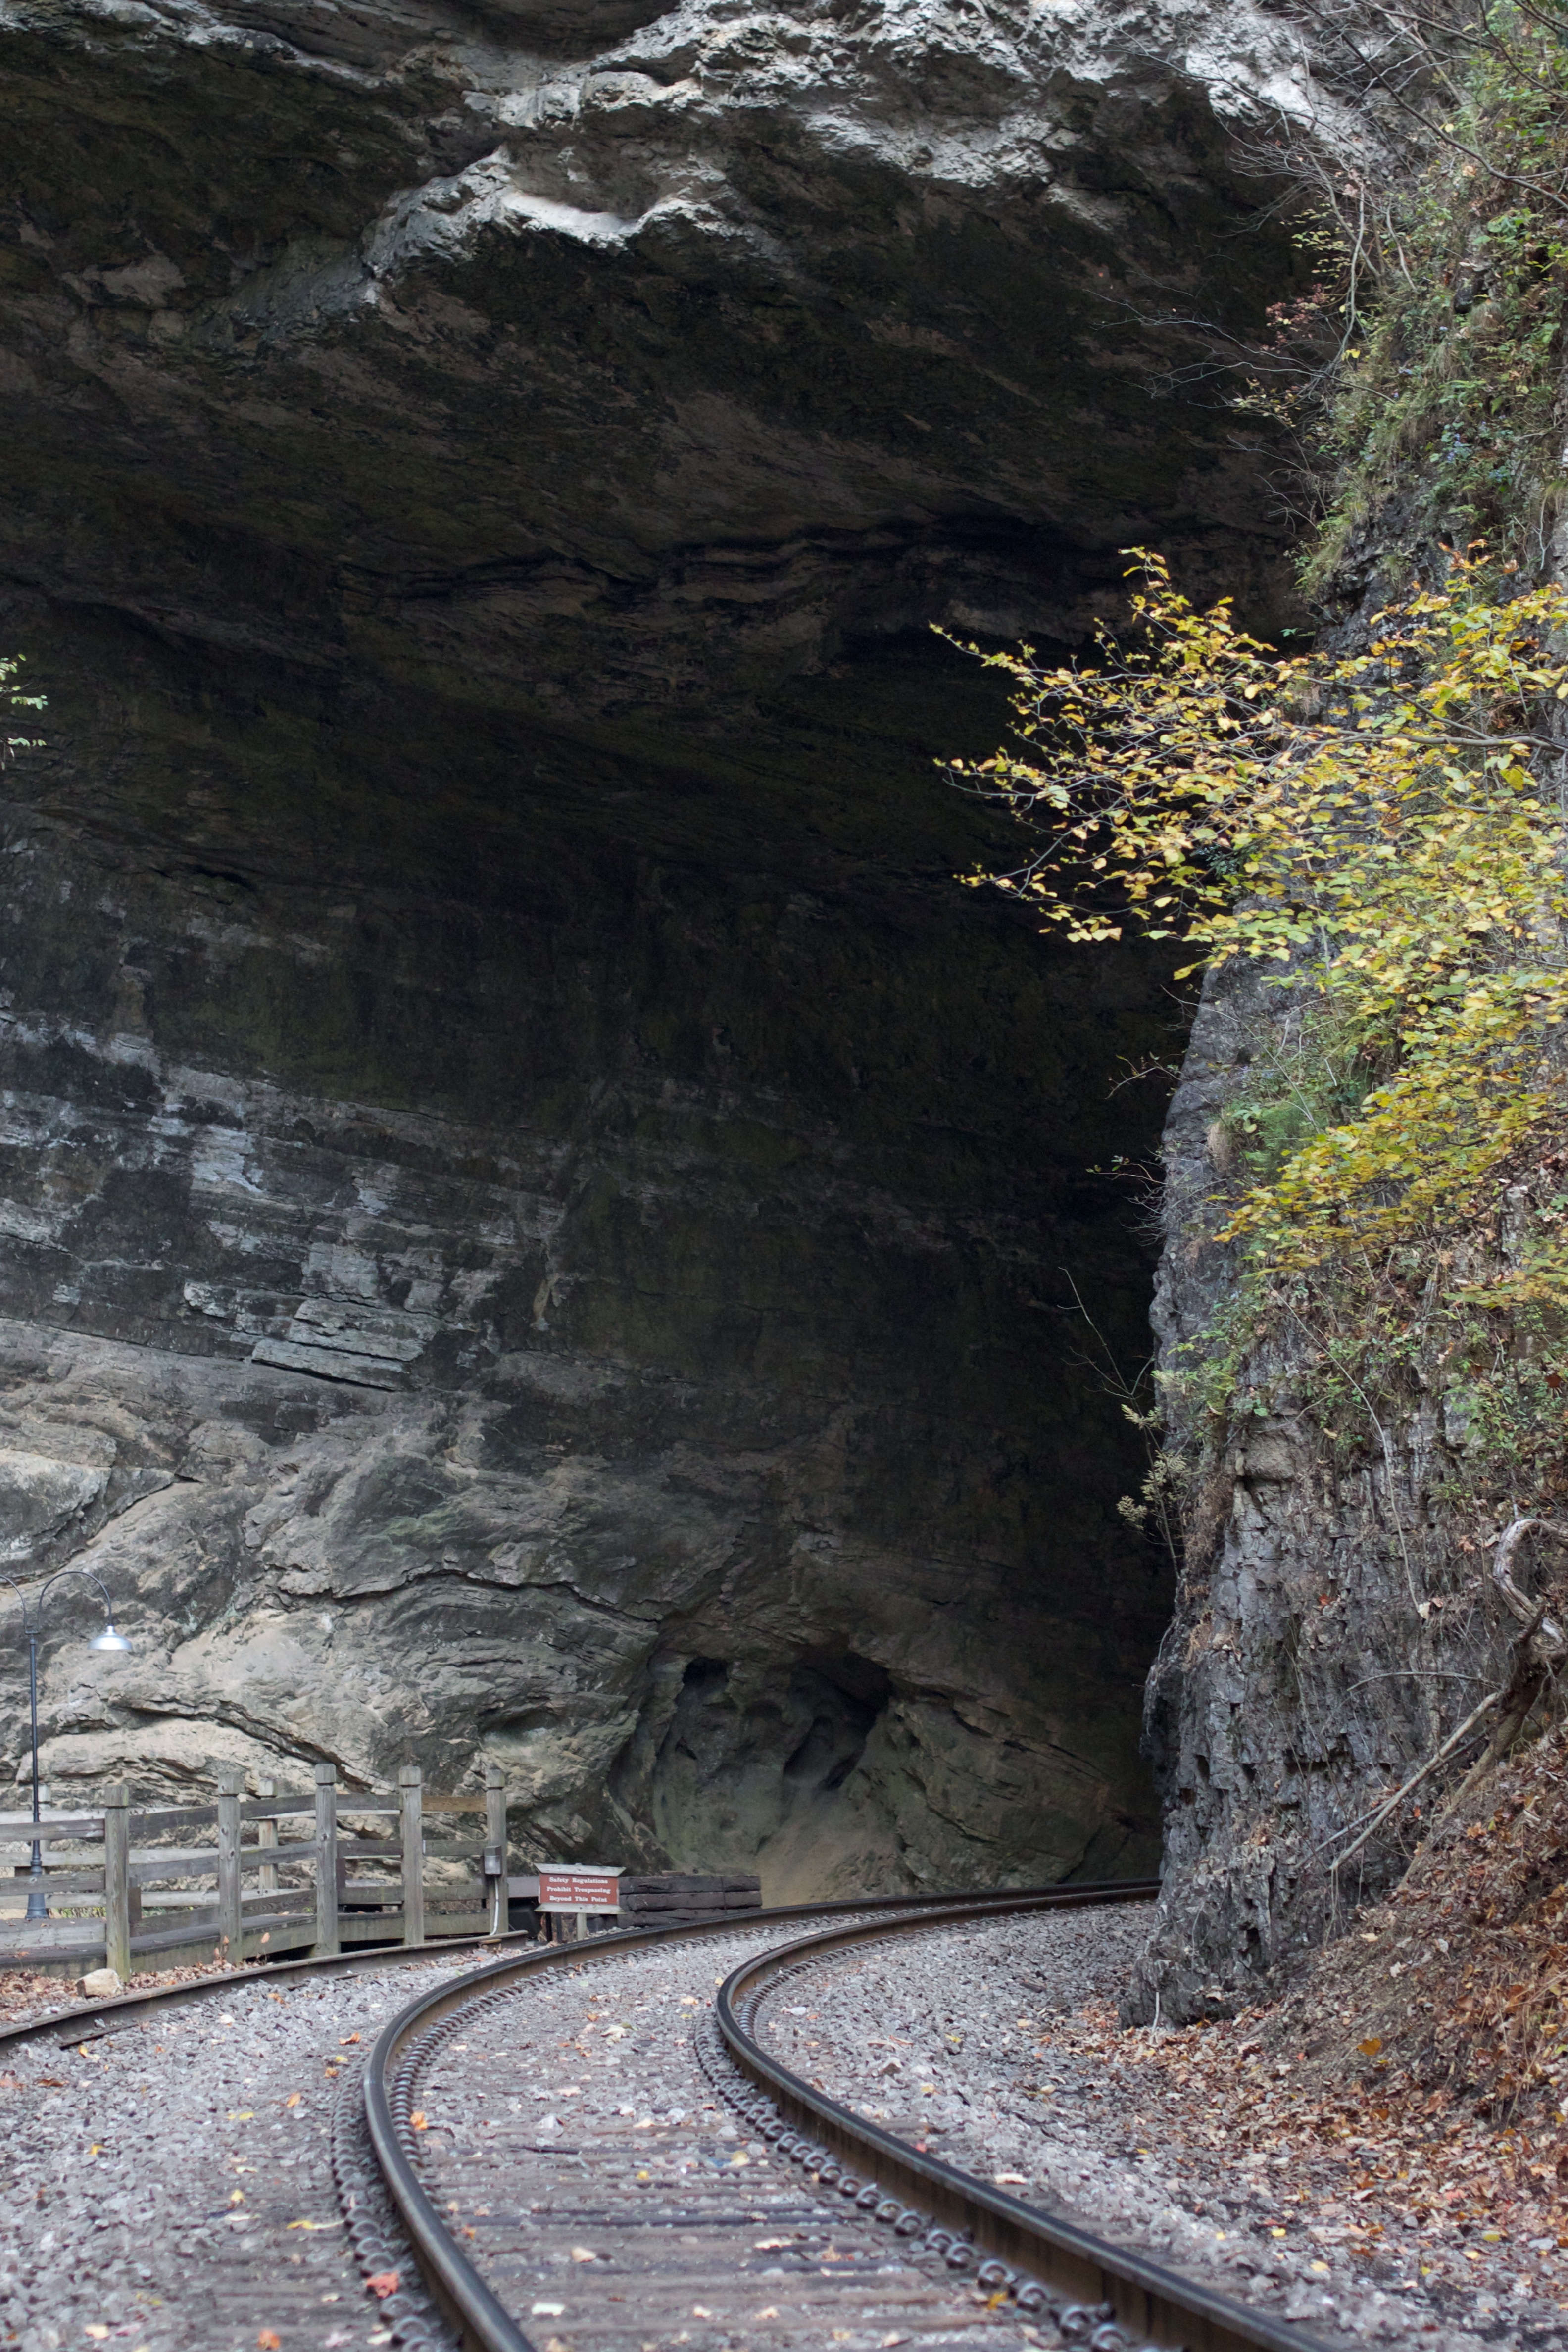
rock, track, tunnel, transport, infrastructure, odyssey